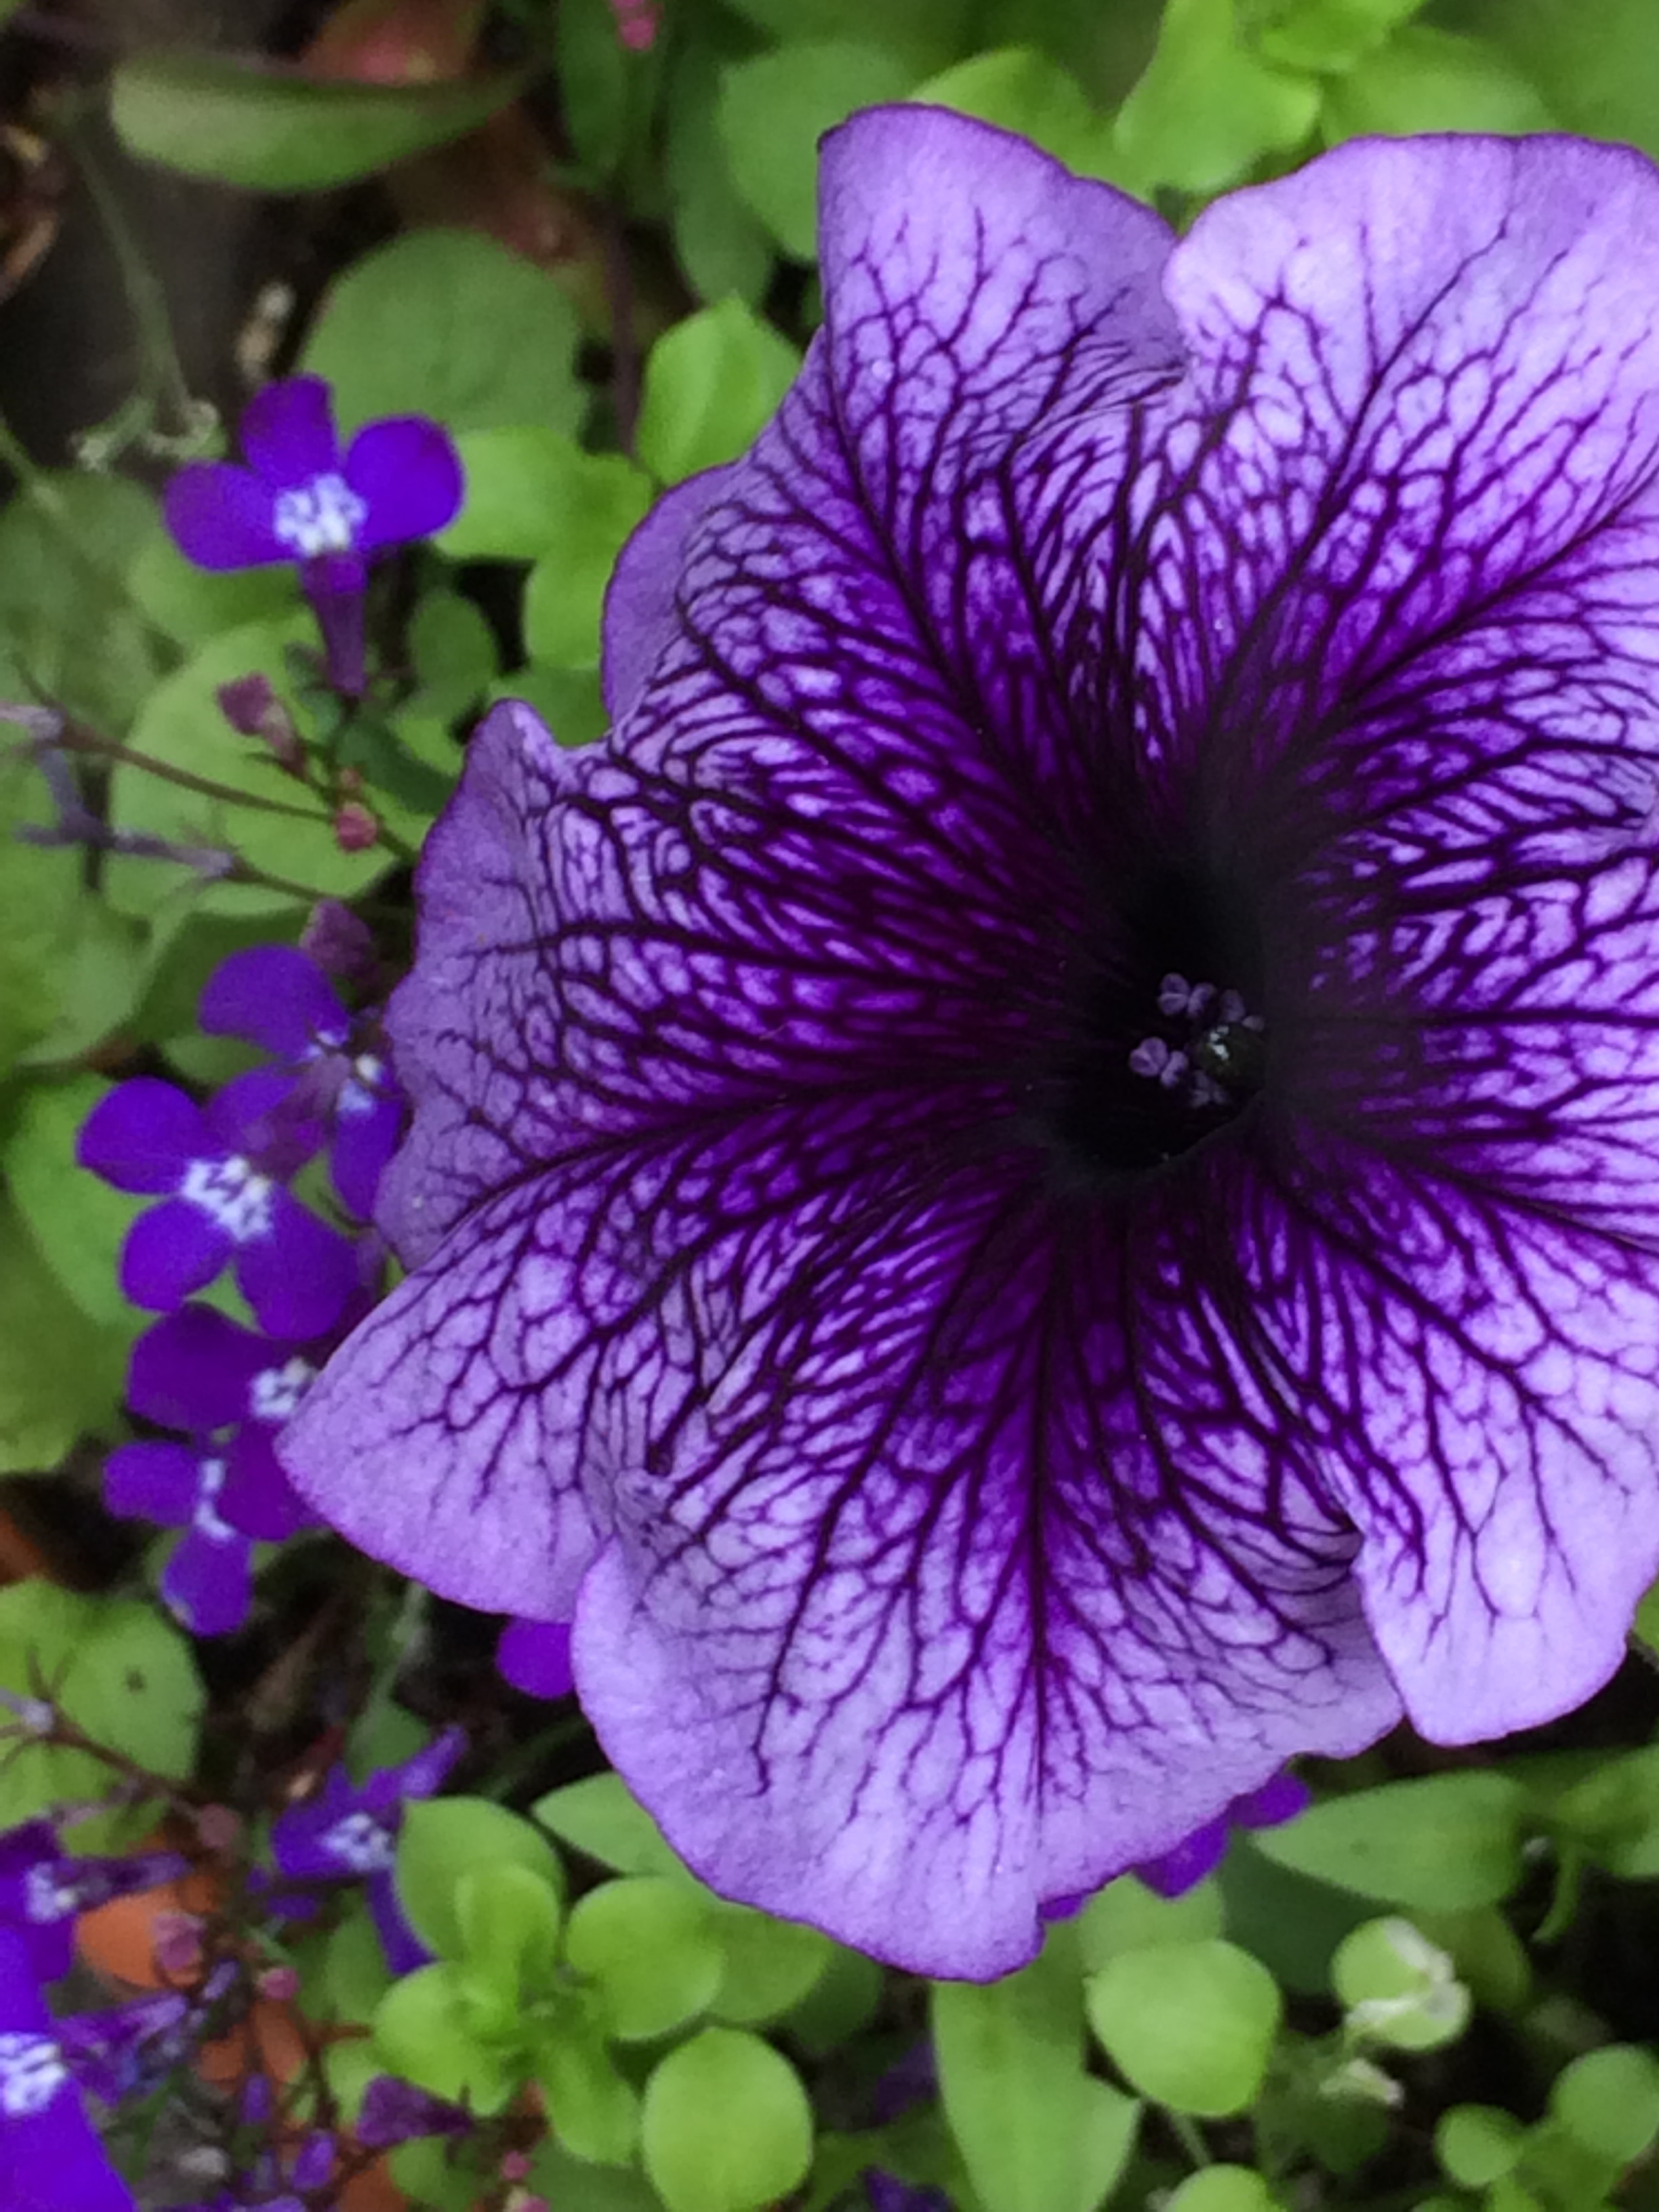
blossom, plant, flower, purple, petal, botany, flora, wildflower, eye, viola, macro photography, pansy, flowering plant, annual plant, land plant, violet family